Meredith Whitney

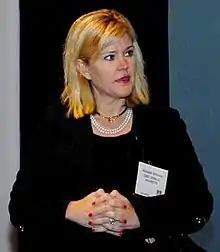
Whitney in New York, 2007

Meredith Ann Whitney (born November 20, 1969) is an American businesswoman and financial analyst. She is known for successfully forecasting the 2008 financial crisis, and was dubbed “The Oracle of Wall Street” by "Bloomberg".